Architecture parlante

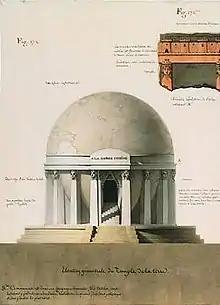
“Temple of the Earth”, drawing by Jean-Jacques Lequeu from his manuscript "Architecture Civile".

Architecture parlante (French: ) is architecture that explains its own function or identity.